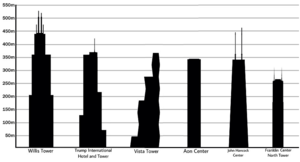
Cet article concerne une liste des plus hautes constructions de Chicago, dans l'État de l'Illinois aux États-Unis. Située au cœur de la région du Midwest, dans le centre-nord des États-Unis, Chicago est la seconde ville du continent américain après New York pour le nombre de ses gratte-ciel. Par ailleurs, elle possède plusieurs des plus hauts gratte-ciel du continent.